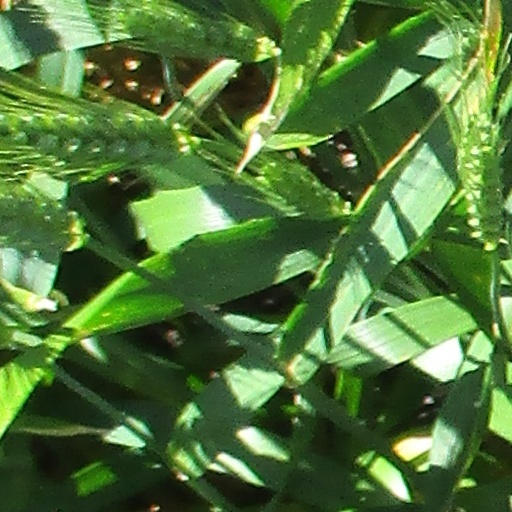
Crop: wheat